Evan Dando

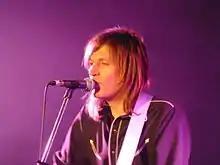
Dando in 2014

Dando worked with Australian musicians Nic Dalton and Tom Morgan, both of whom have been involved with The Lemonheads. In Sydney, he joined Dalton, Morgan, and a number of Half A Cow artists on a self-titled album by the band Sneeze and the album "Coastal" by Godstar. Dando participated in the Australian band the Givegoods, which featured Paul Dempsey of Something for Kate.